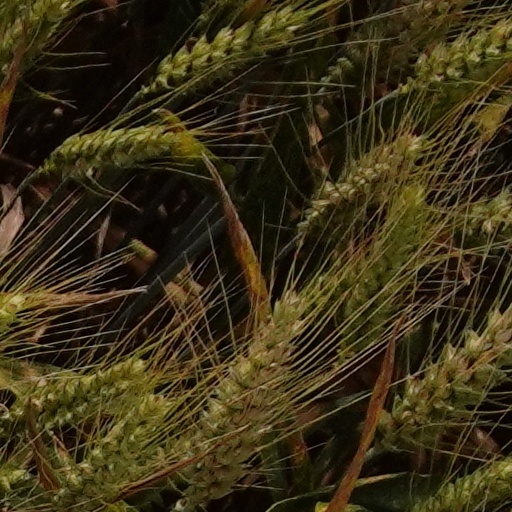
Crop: wheat